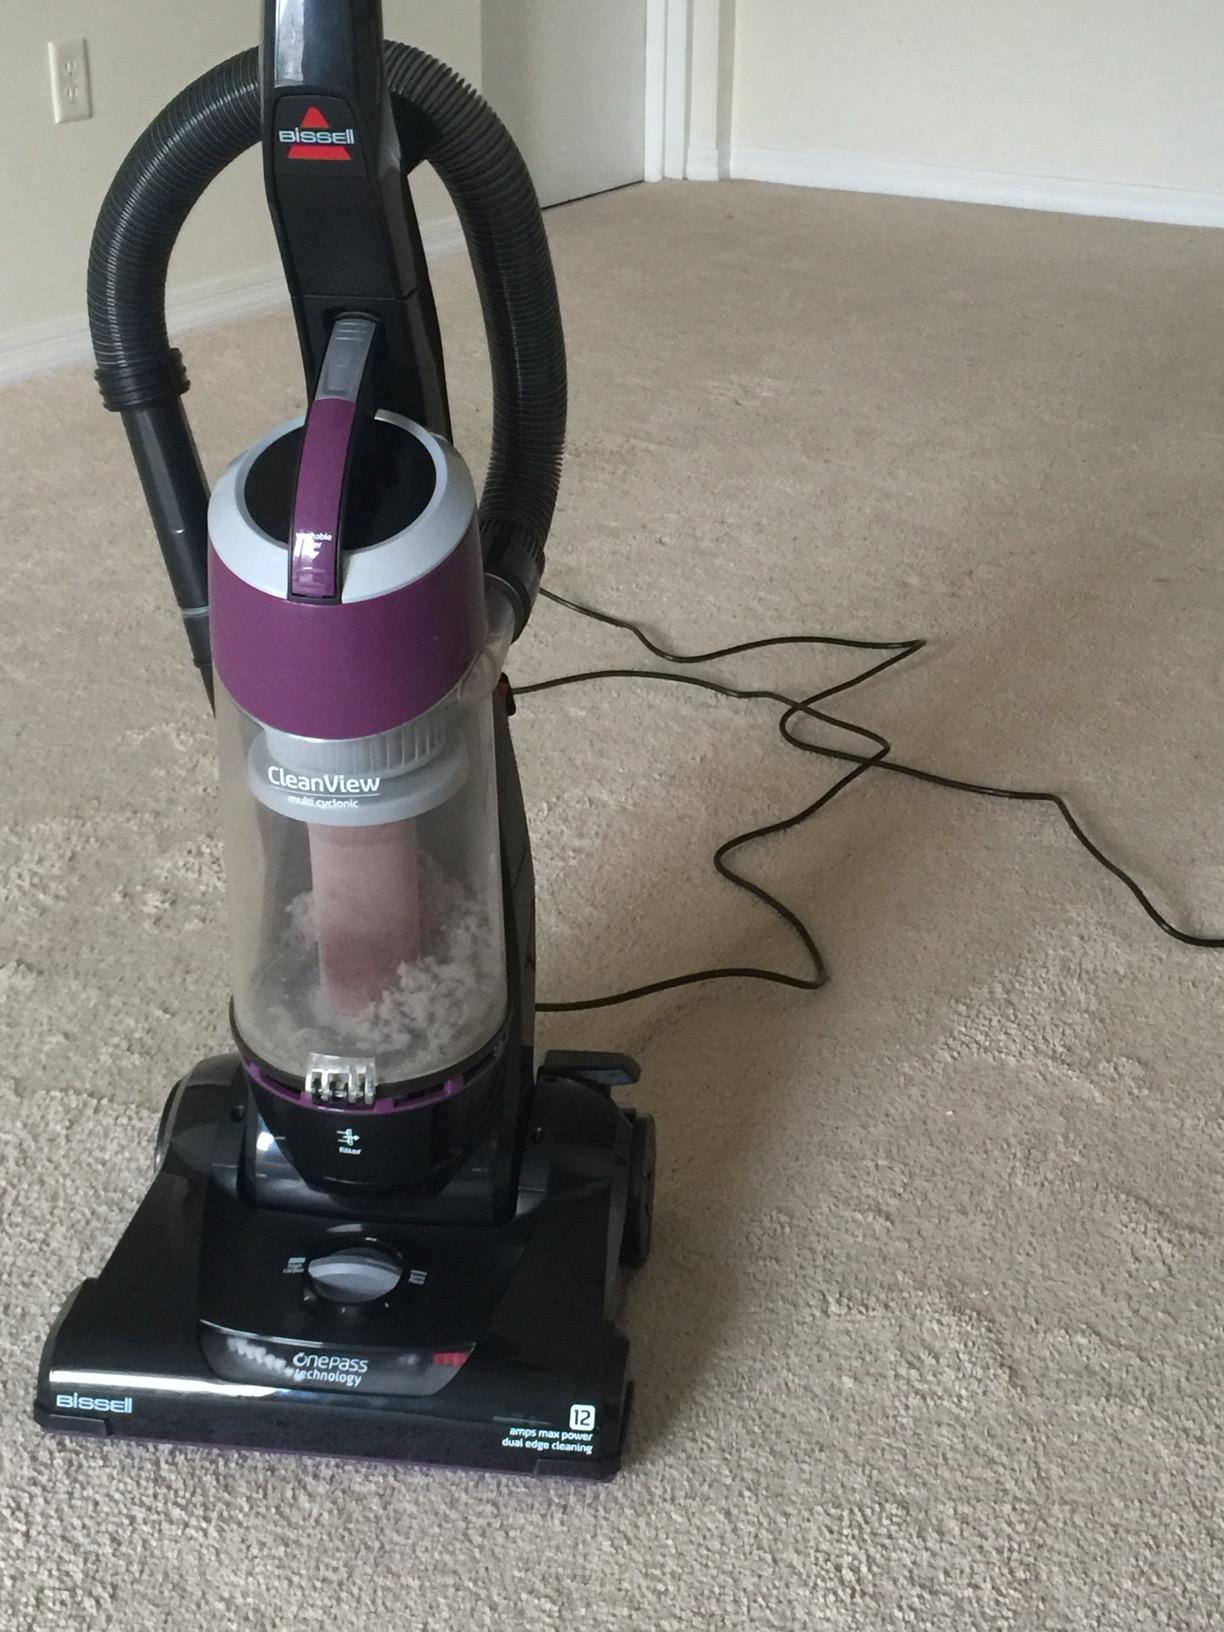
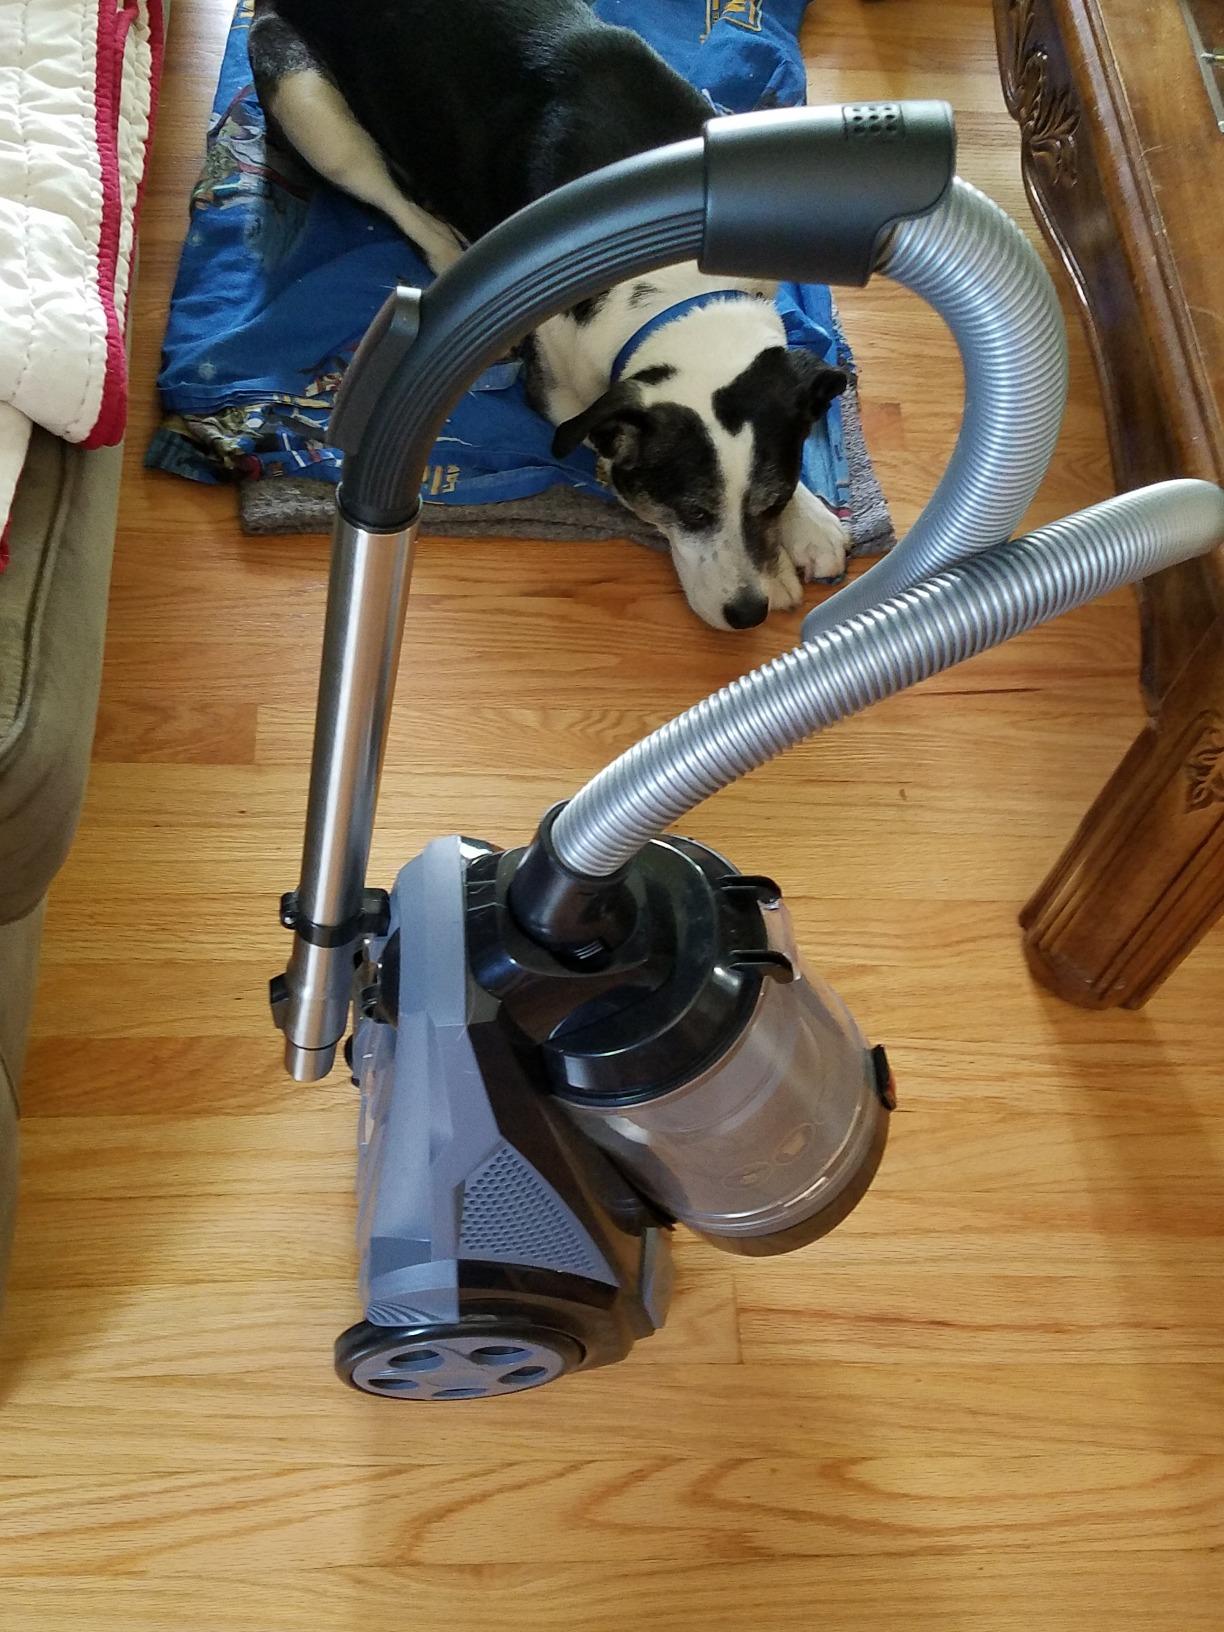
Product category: items_vacuum
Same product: no